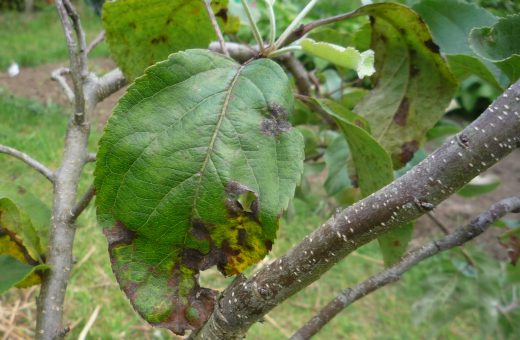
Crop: apple
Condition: scab